Come Back to Me (Vanessa Hudgens song)

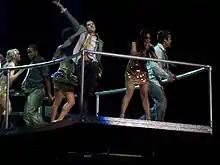
Hudgens performing "Come Back to Me" during

The song received generally positive reviews from music critics. About.com writer Bill Lamb rated "Come Back to Me" three and a half stars out of five; he praised its pop sound and Hudgens' "engaging personality", but criticized it for having a manufactured sound from the "Disney pop factory". Moreover, Lamb wrote: "'Come Back to Me' is unlikely to linger too long in your memory, but it also fails to generate any annoying after taste. Program it into your listening when you need a contemporary, breezy, light pop confection... Sure, you are being manipulated by the corporate music establishment, but the song is fun." He also noted that the "Baby Come Back" sample was possibly added to "trigger pleasant deja vu in parents listening along with their kids". In an editorial review for Rhapsody, Nick Cavalieri named the song one of the best tracks on "V".